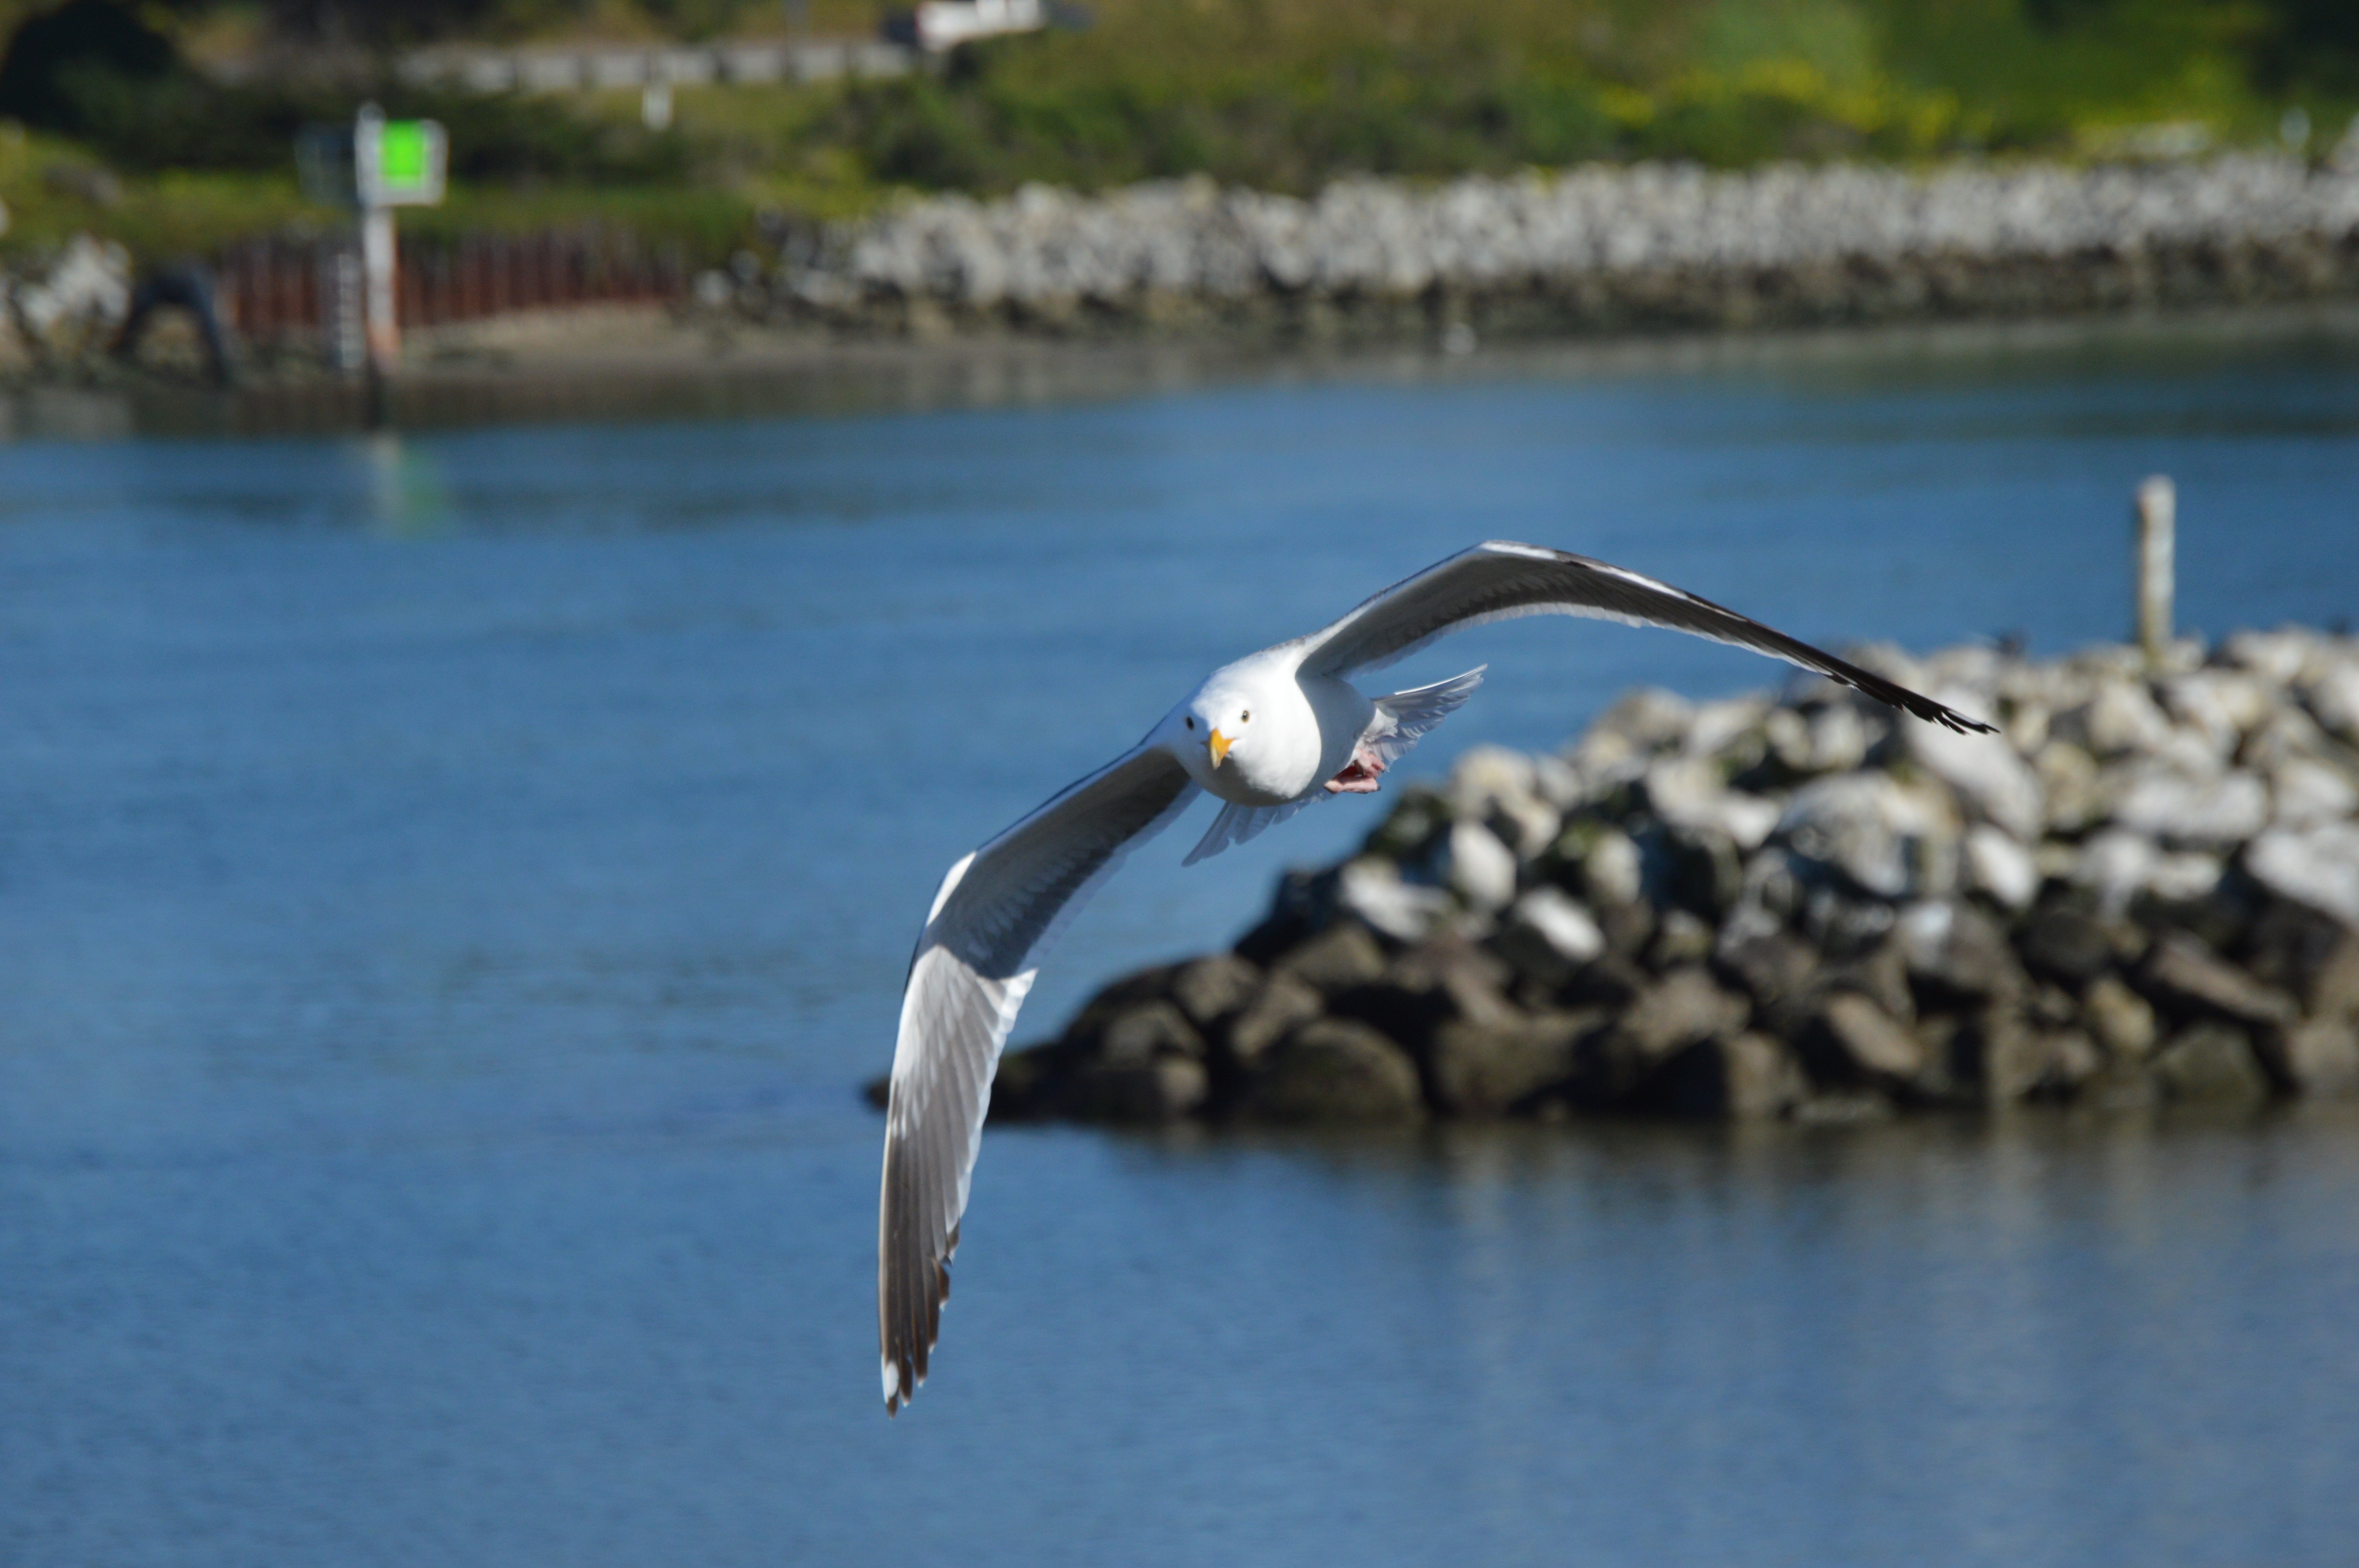
nature, ocean, bird, pelican, seabird, flying, seagull, wildlife, gull, beak, freedom, fauna, vertebrate, shorebird